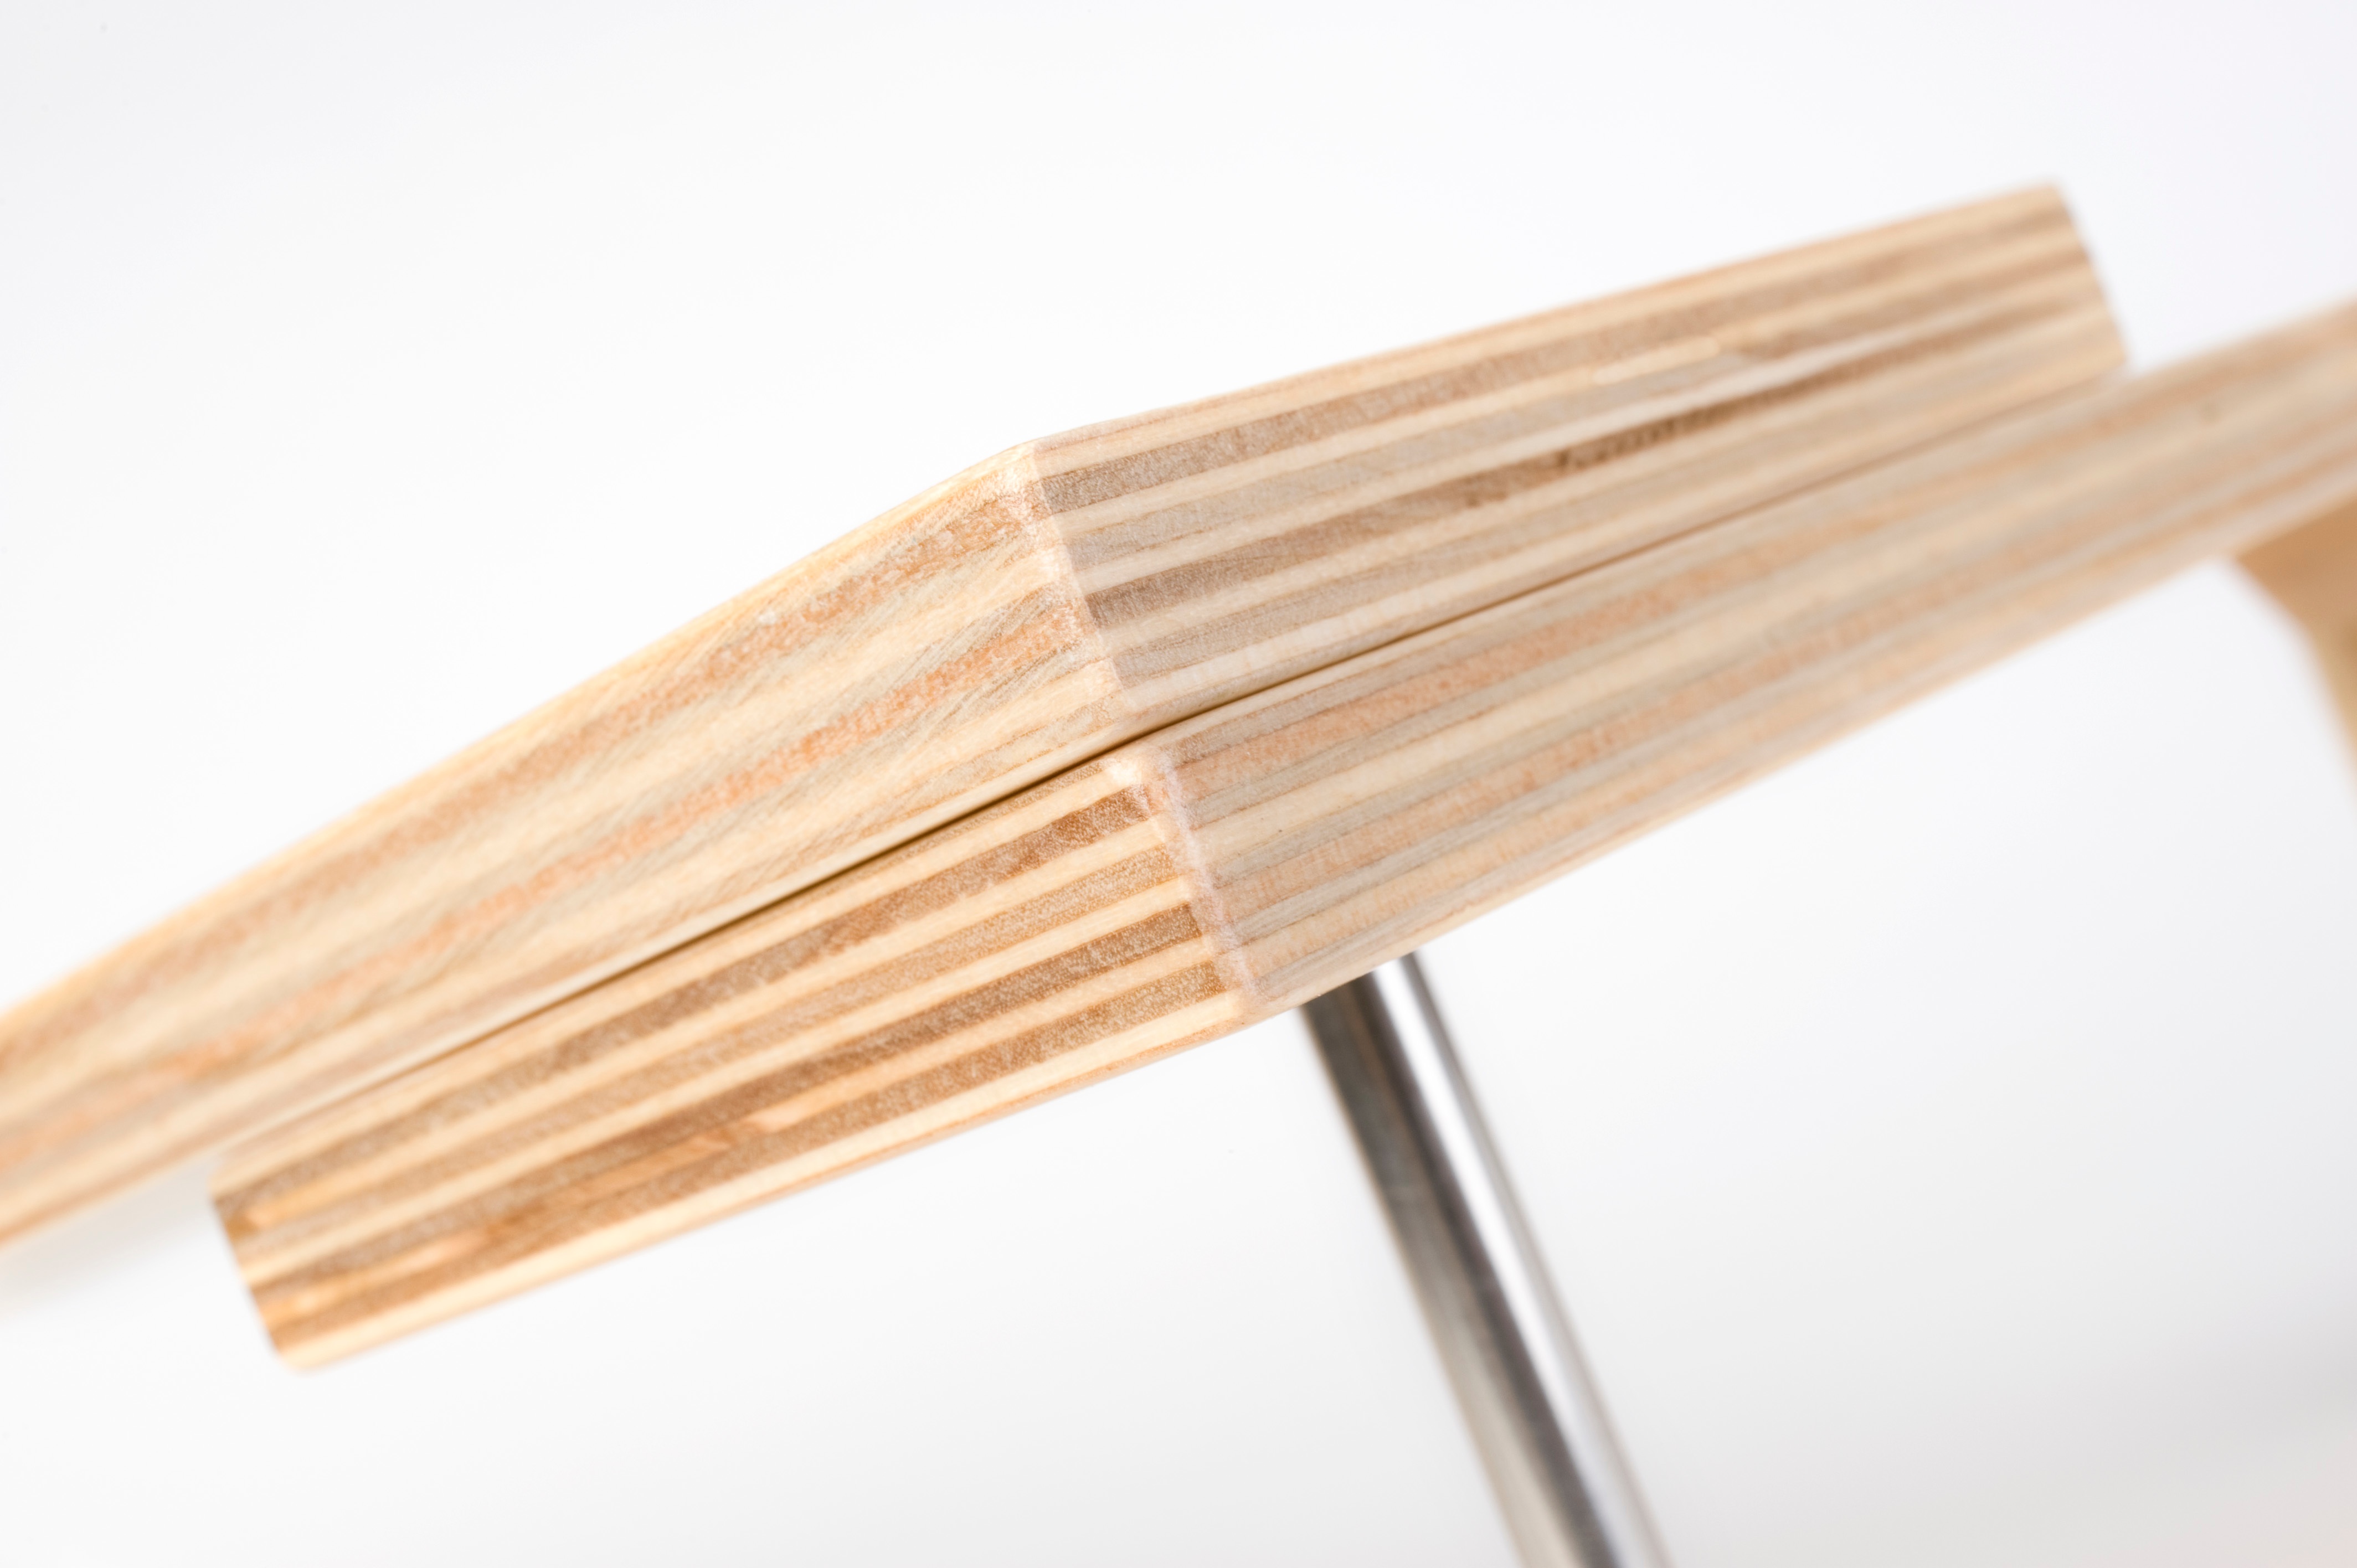
wood, product, plywood